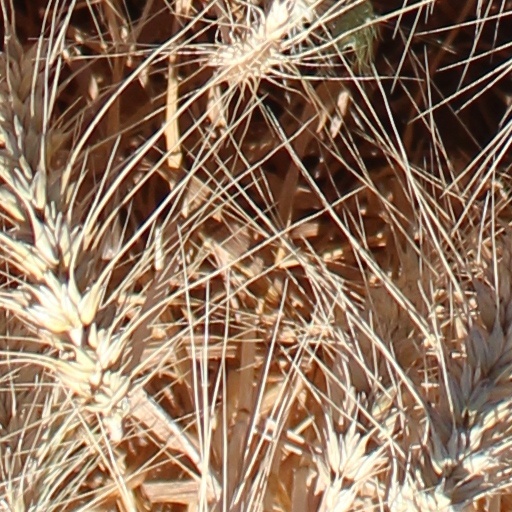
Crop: wheat